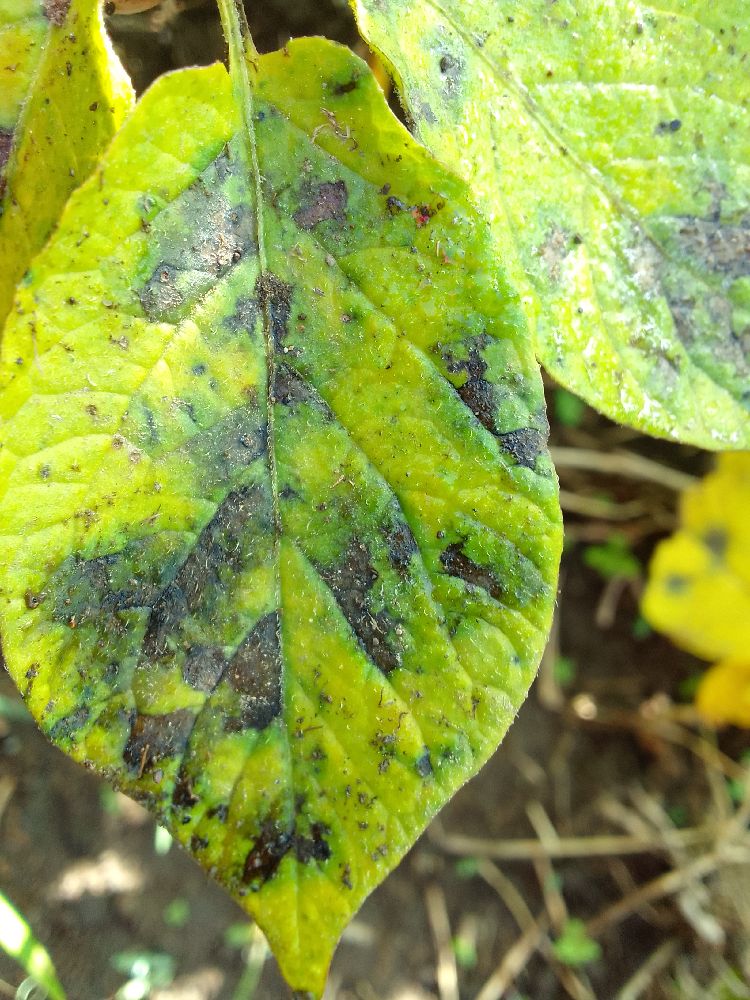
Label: Early blight